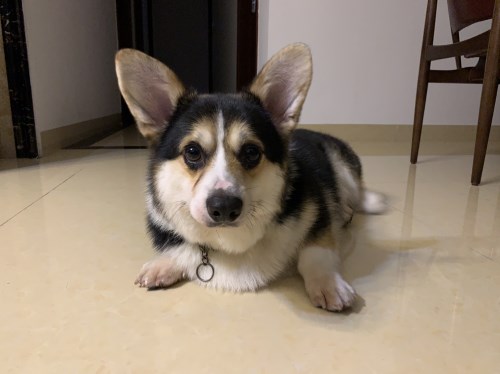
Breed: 2909-n000116-Cardigan